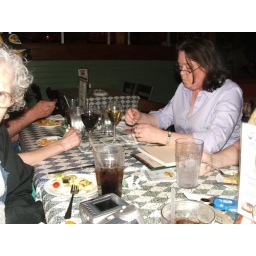
capuchin kitchen fund raiser at buddy's pizza in Livonia mi